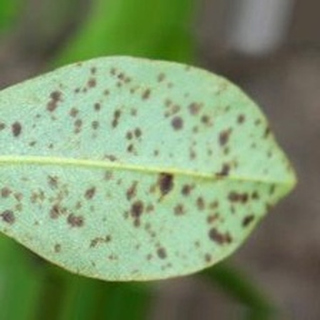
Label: groundnut_rust